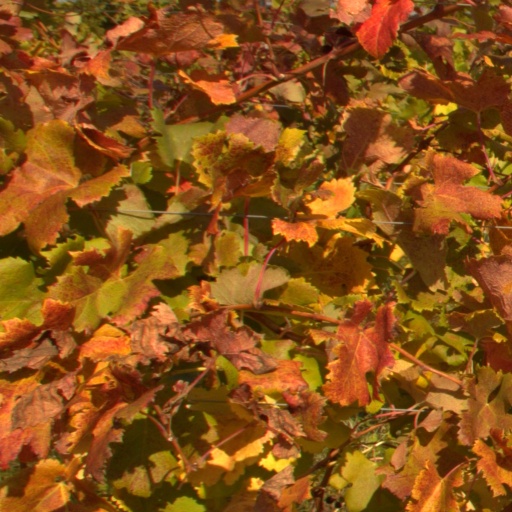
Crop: grape